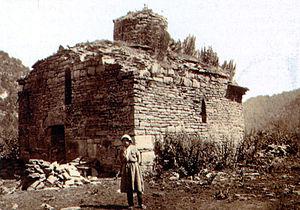
Arkhyz est un village de karatchai situé dans une région montagneuse du Caucase à une altitude de 1 450 mètres environ dans la vallée de la rivière Bolchoï Zelentchouk, dans la république de Karatchaïévo-Tcherkessie, à 70 km environ de la Mer Noire. Arkhyz a peut-être été la capitale du royaume d'Alanie, un état chrétien détruit au XIIIᵉ siècle par les hordes mongoles du khan Möngke, mais cette localisation est discutée. Le village moderne a été fondé en 1923 près du confluent des rivières Arkhyz et Psych. Les montagnes environnantes s'élèvent à 3 000 mètres au-dessus de la mer.